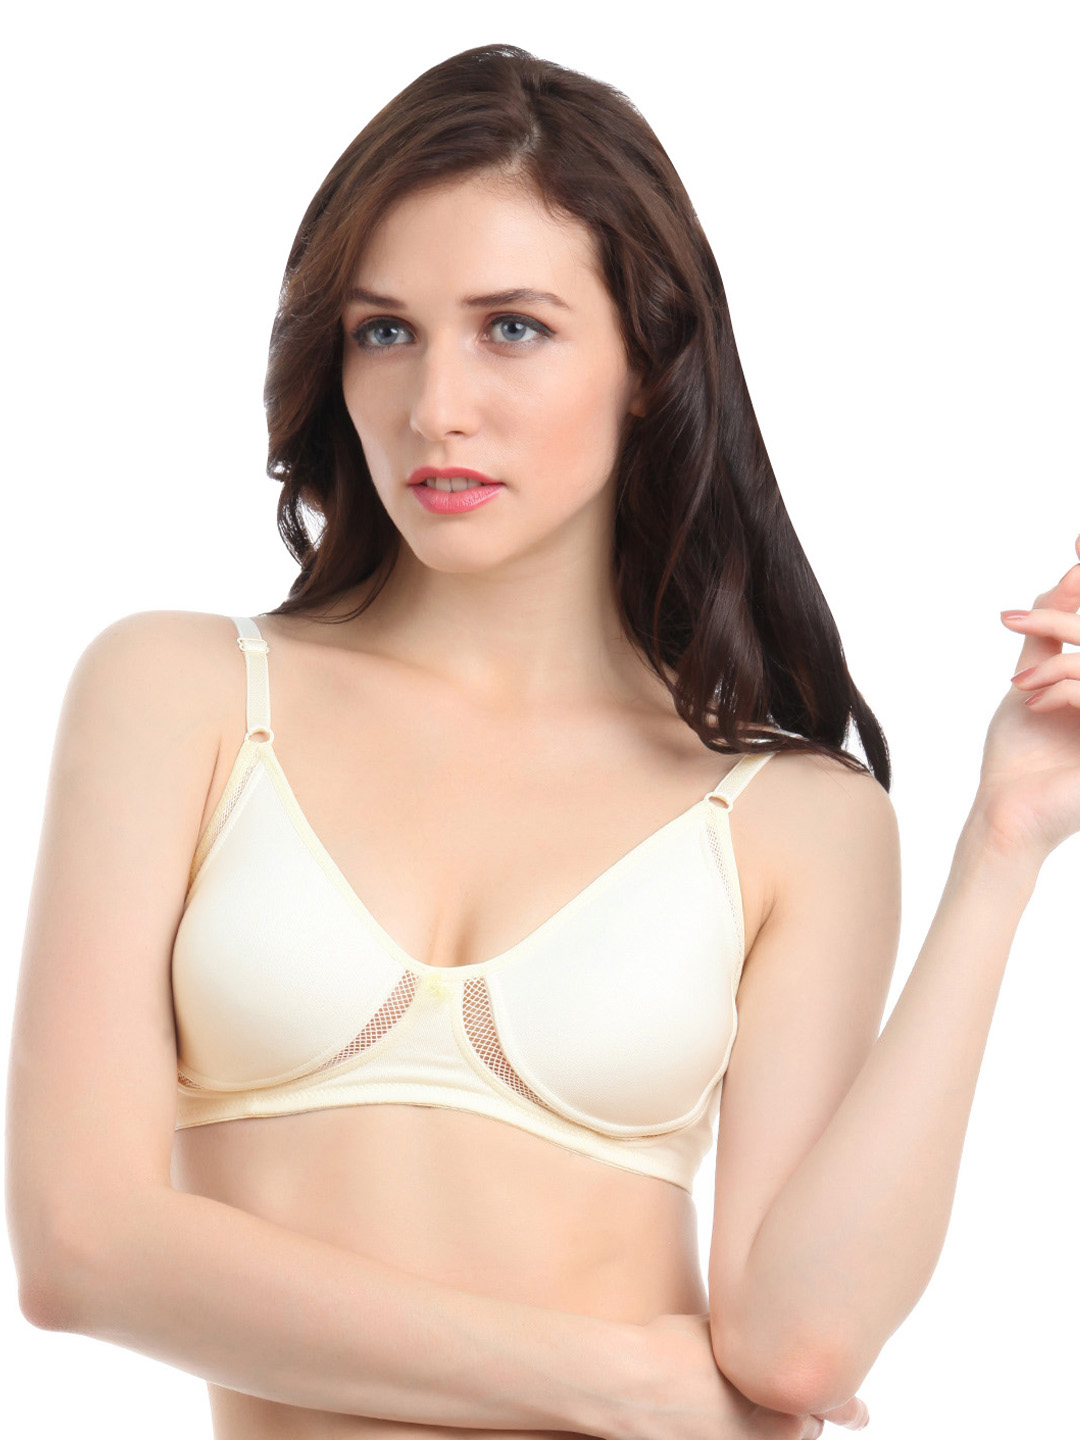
Lovable Women Tease Yellow Bra
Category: Apparel / Innerwear / Bra
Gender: Women
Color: Cream
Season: Summer 2014
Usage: Casual